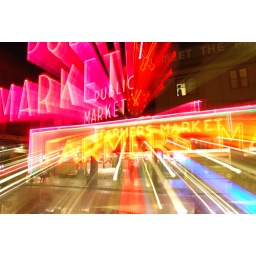
Taken across the street from the neon sign for Pike's Place Market in Seattle, Washington.